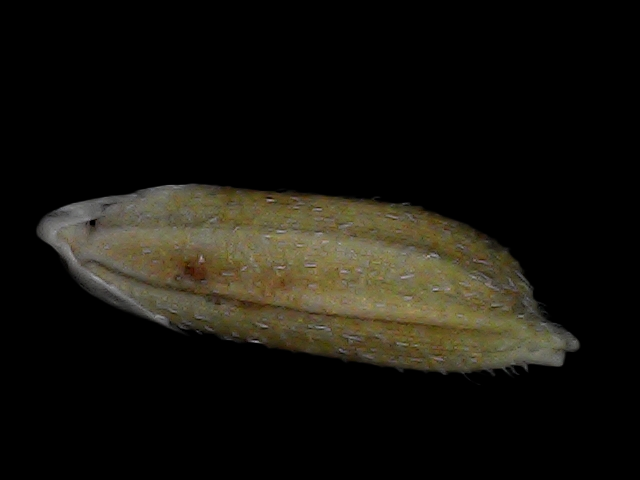
Rice variety: Bd93